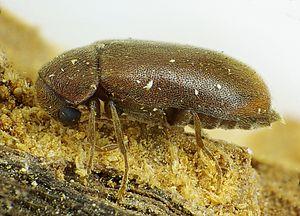
Ernobius est un genre de coléoptères de la famille des Anobiidae.